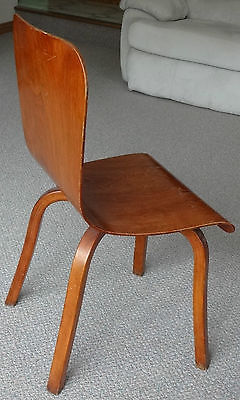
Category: chair